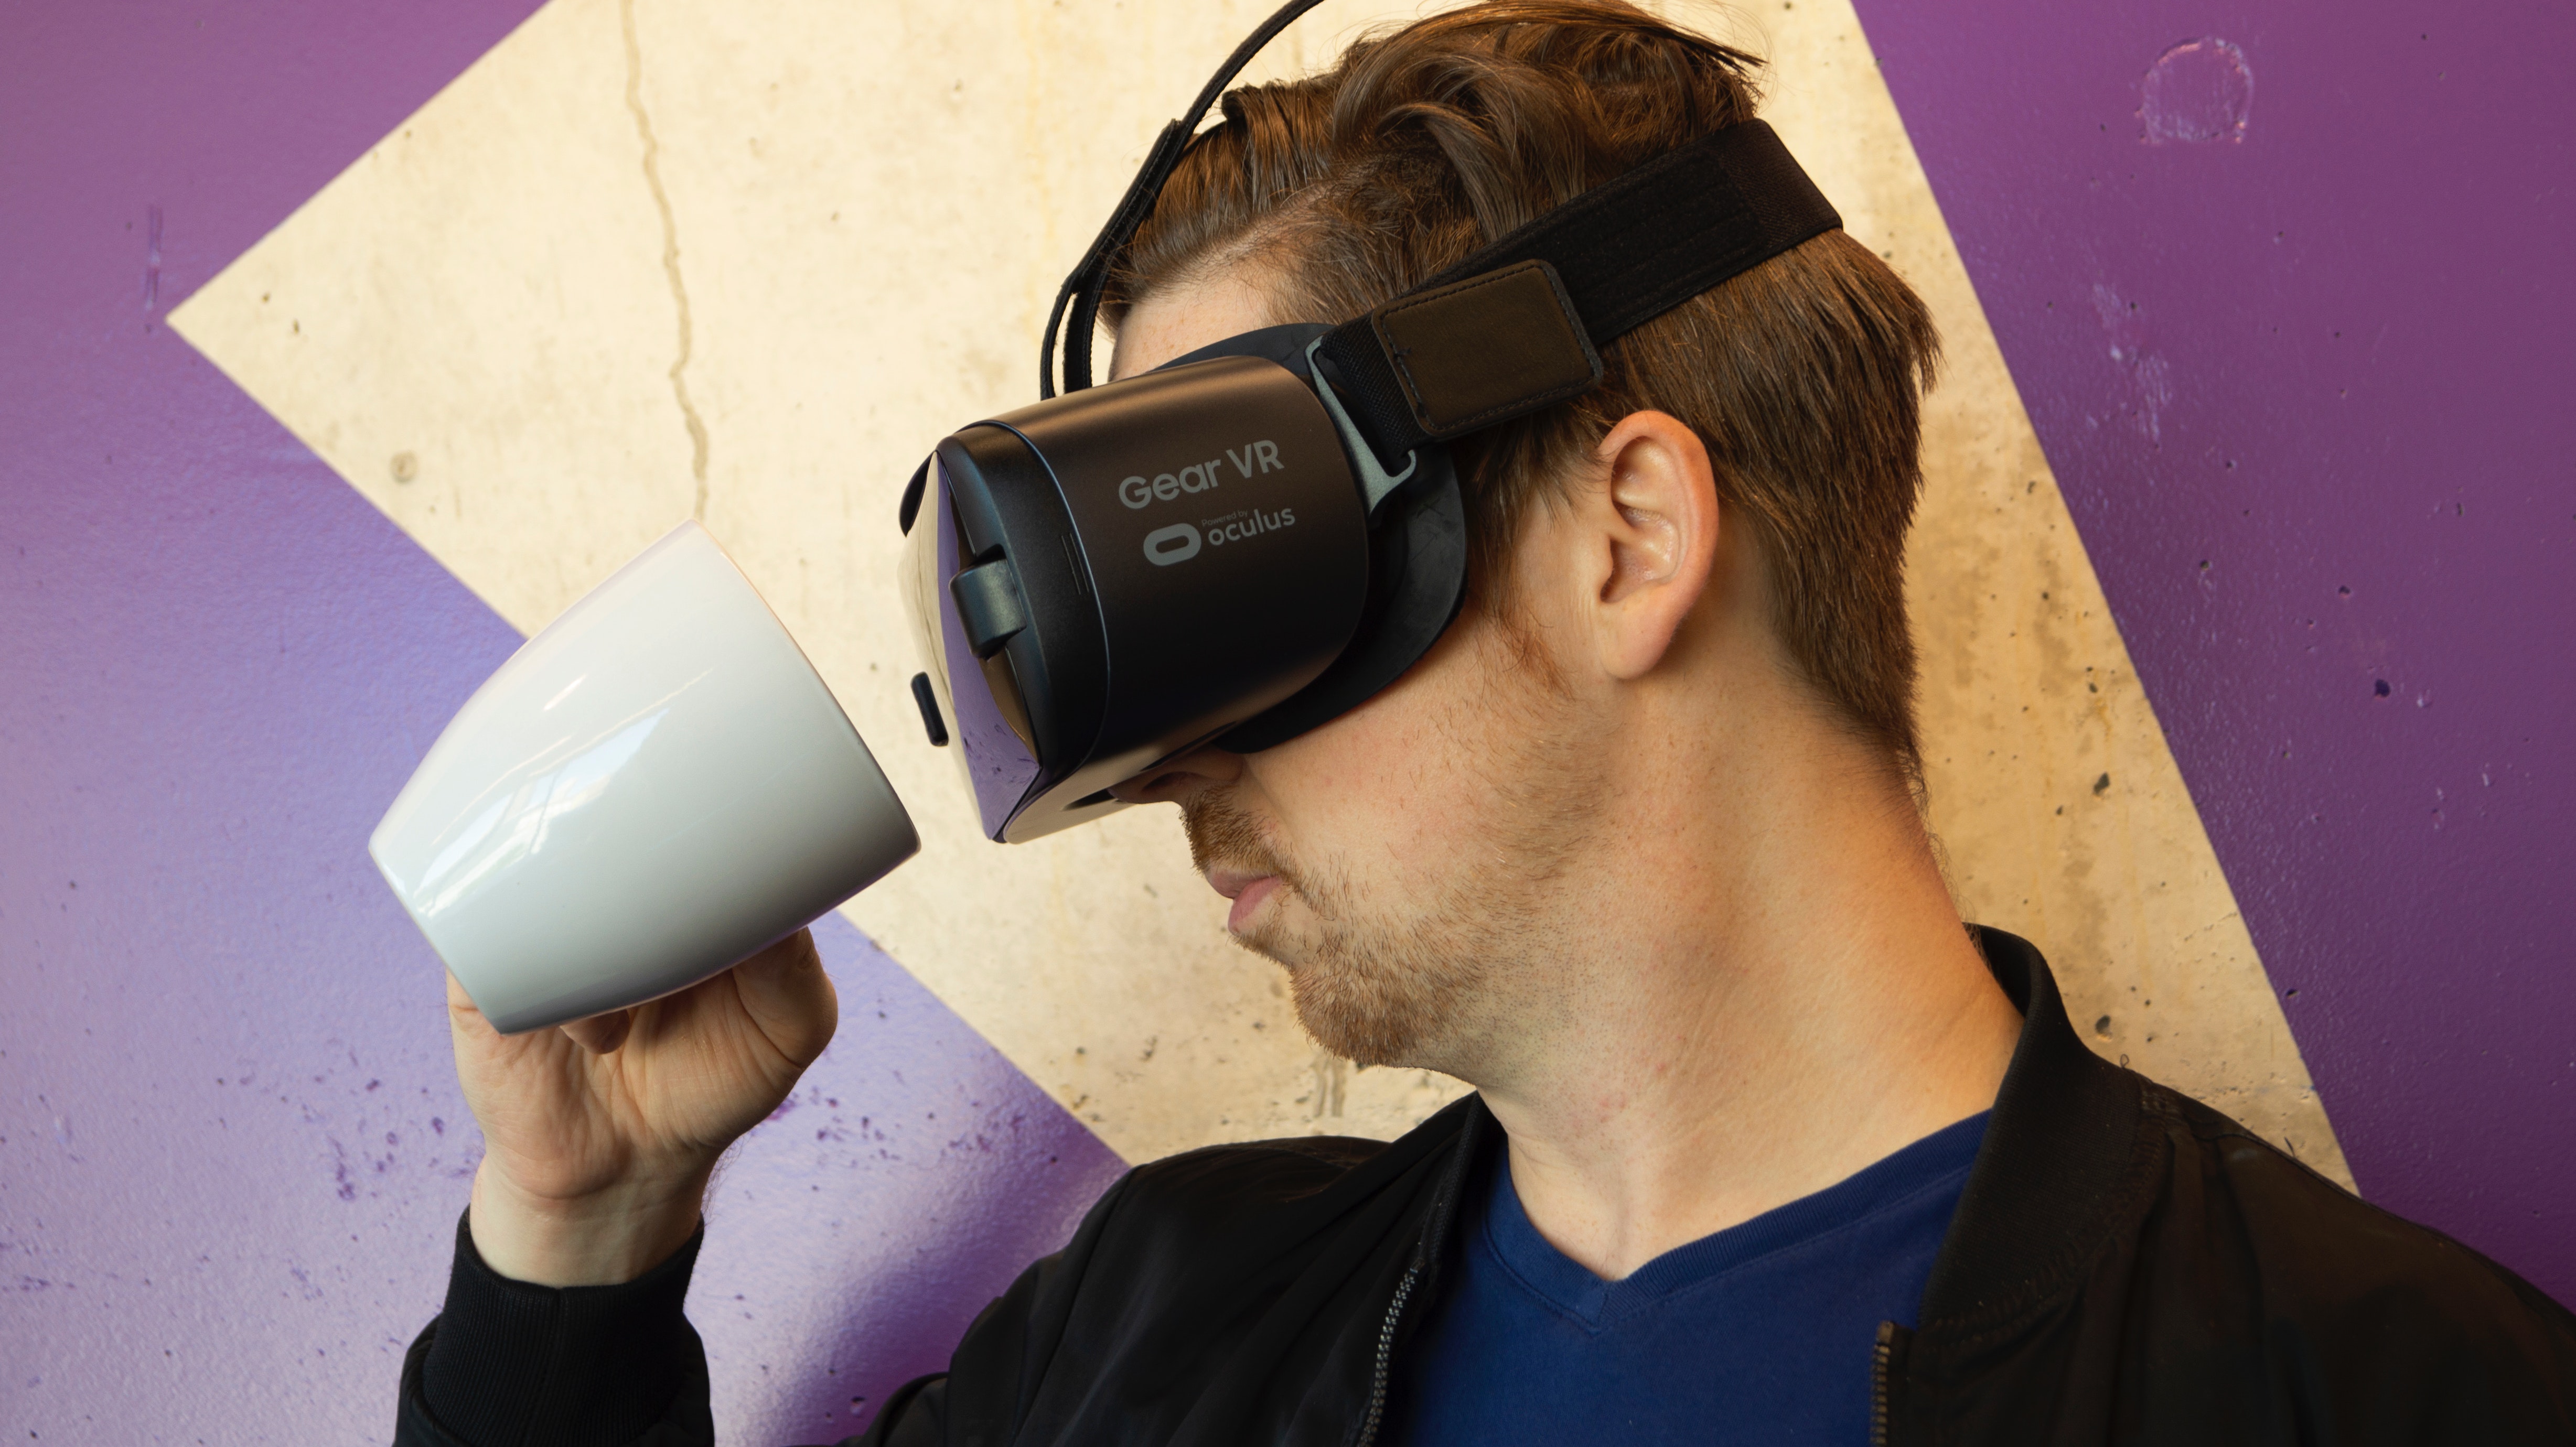
ear, photography